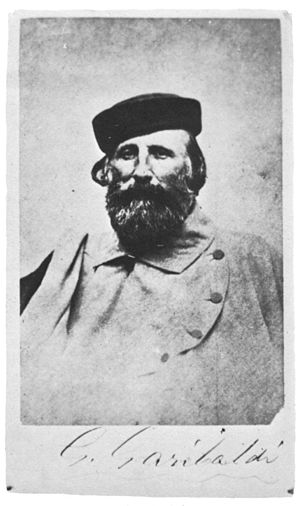
Giuseppe Garibaldi / Tilbage til Italien, og andet eksil / Tyneside
Garibaldi, foto af Nadar.
Giuseppe Garibaldi var en italiensk guerillaleder og nationalist. Han var en af de mest centrale personer i processen som førte til Italiens samling.